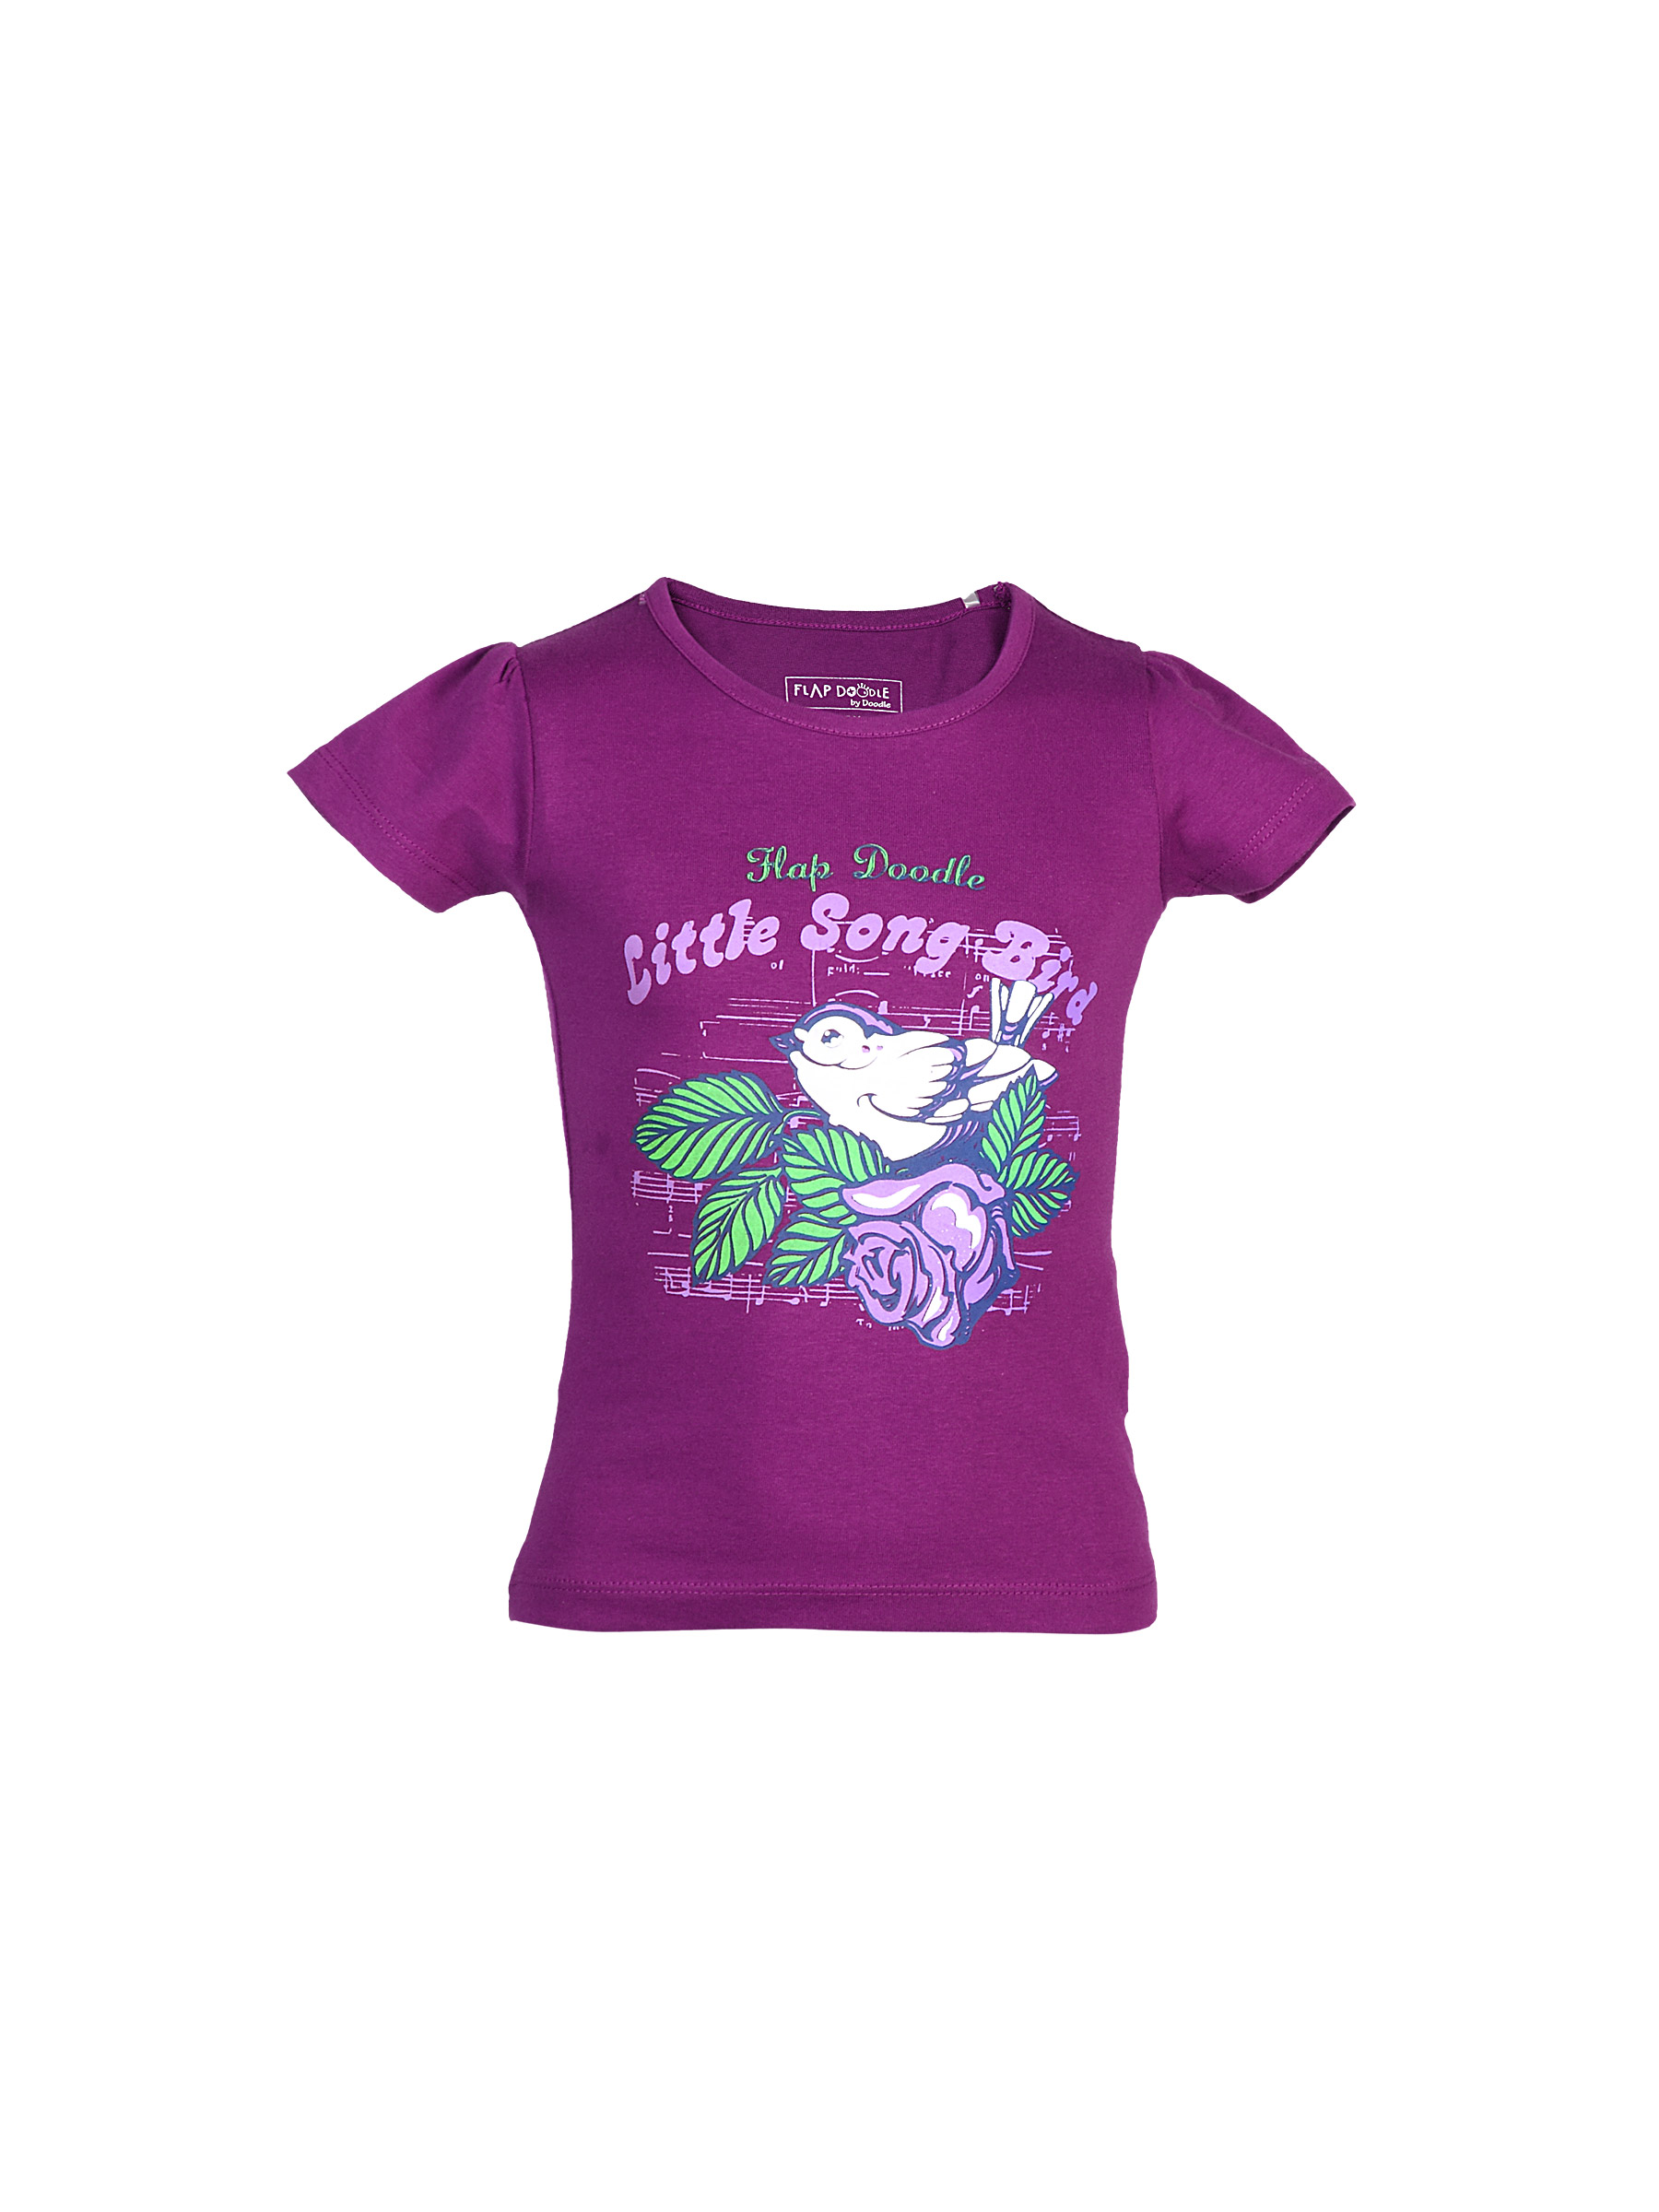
Doodle Girls Little song board Purple Tops
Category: Apparel / Topwear / Tops
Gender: Girls
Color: Purple
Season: Fall 2011
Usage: Casual